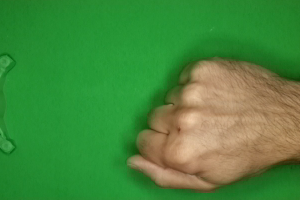
Label: rock